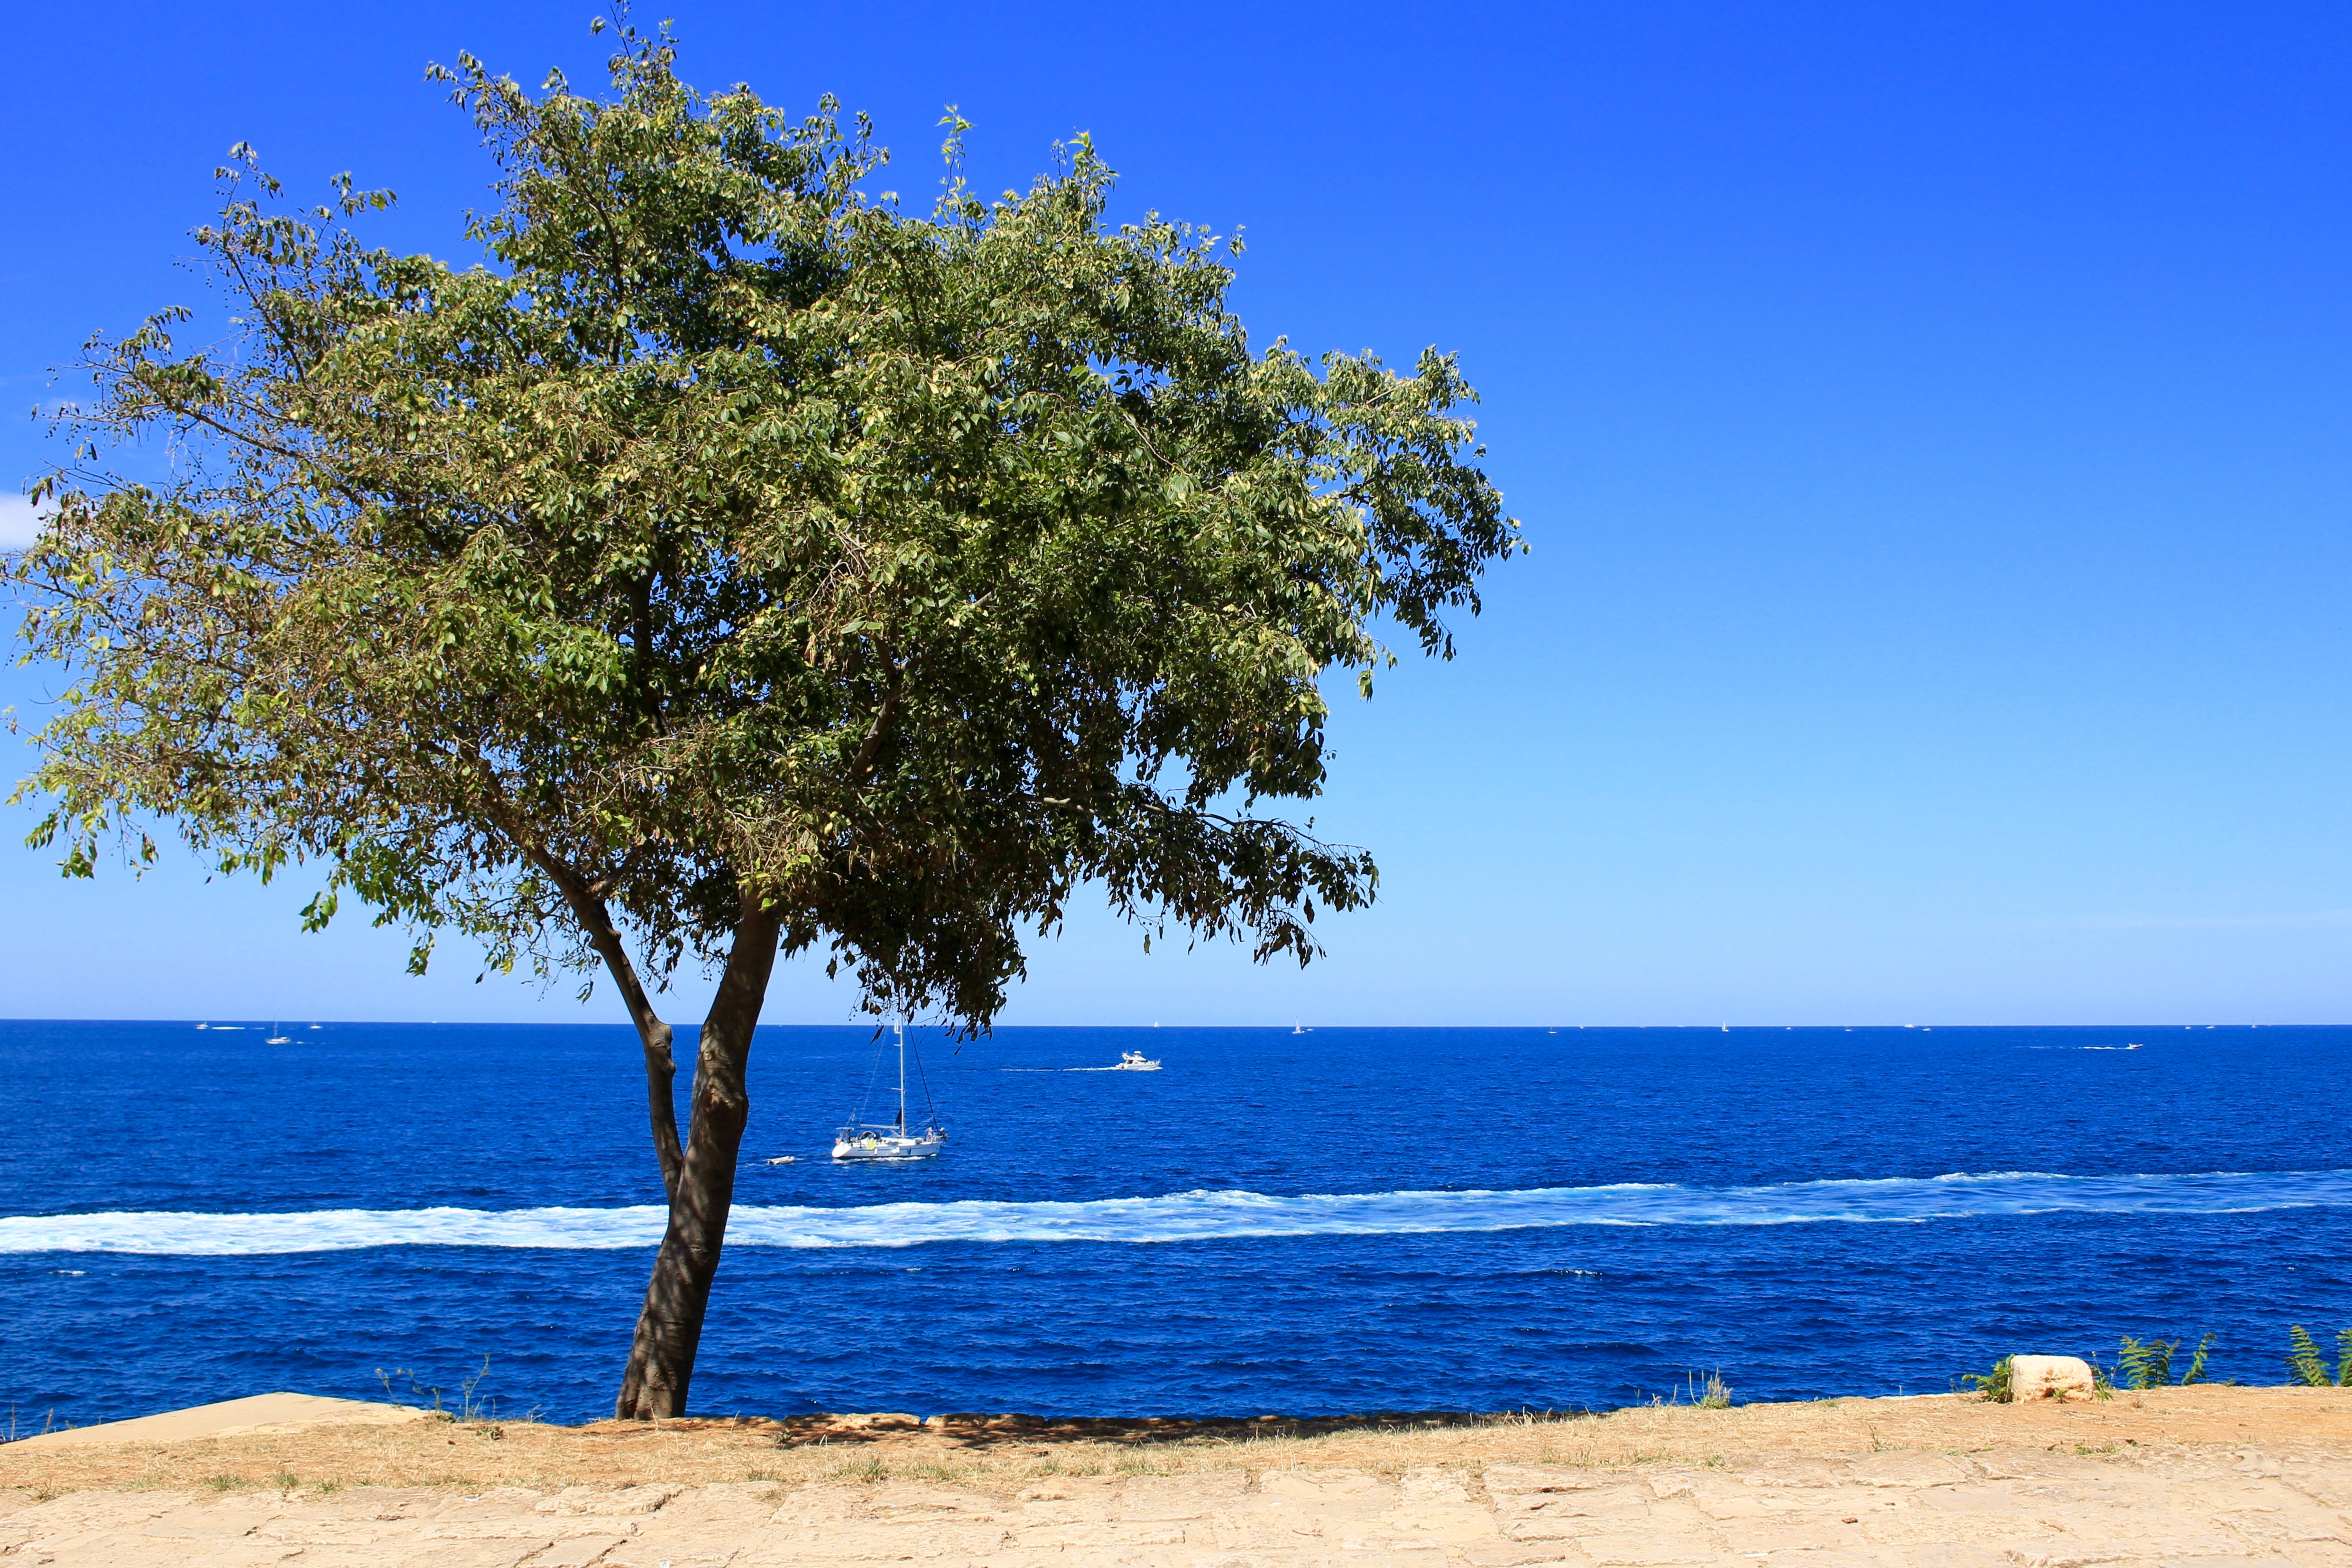
beach, sea, coast, tree, horizon, plant, sky, shore, vacation, body of water, woody plant, arecales